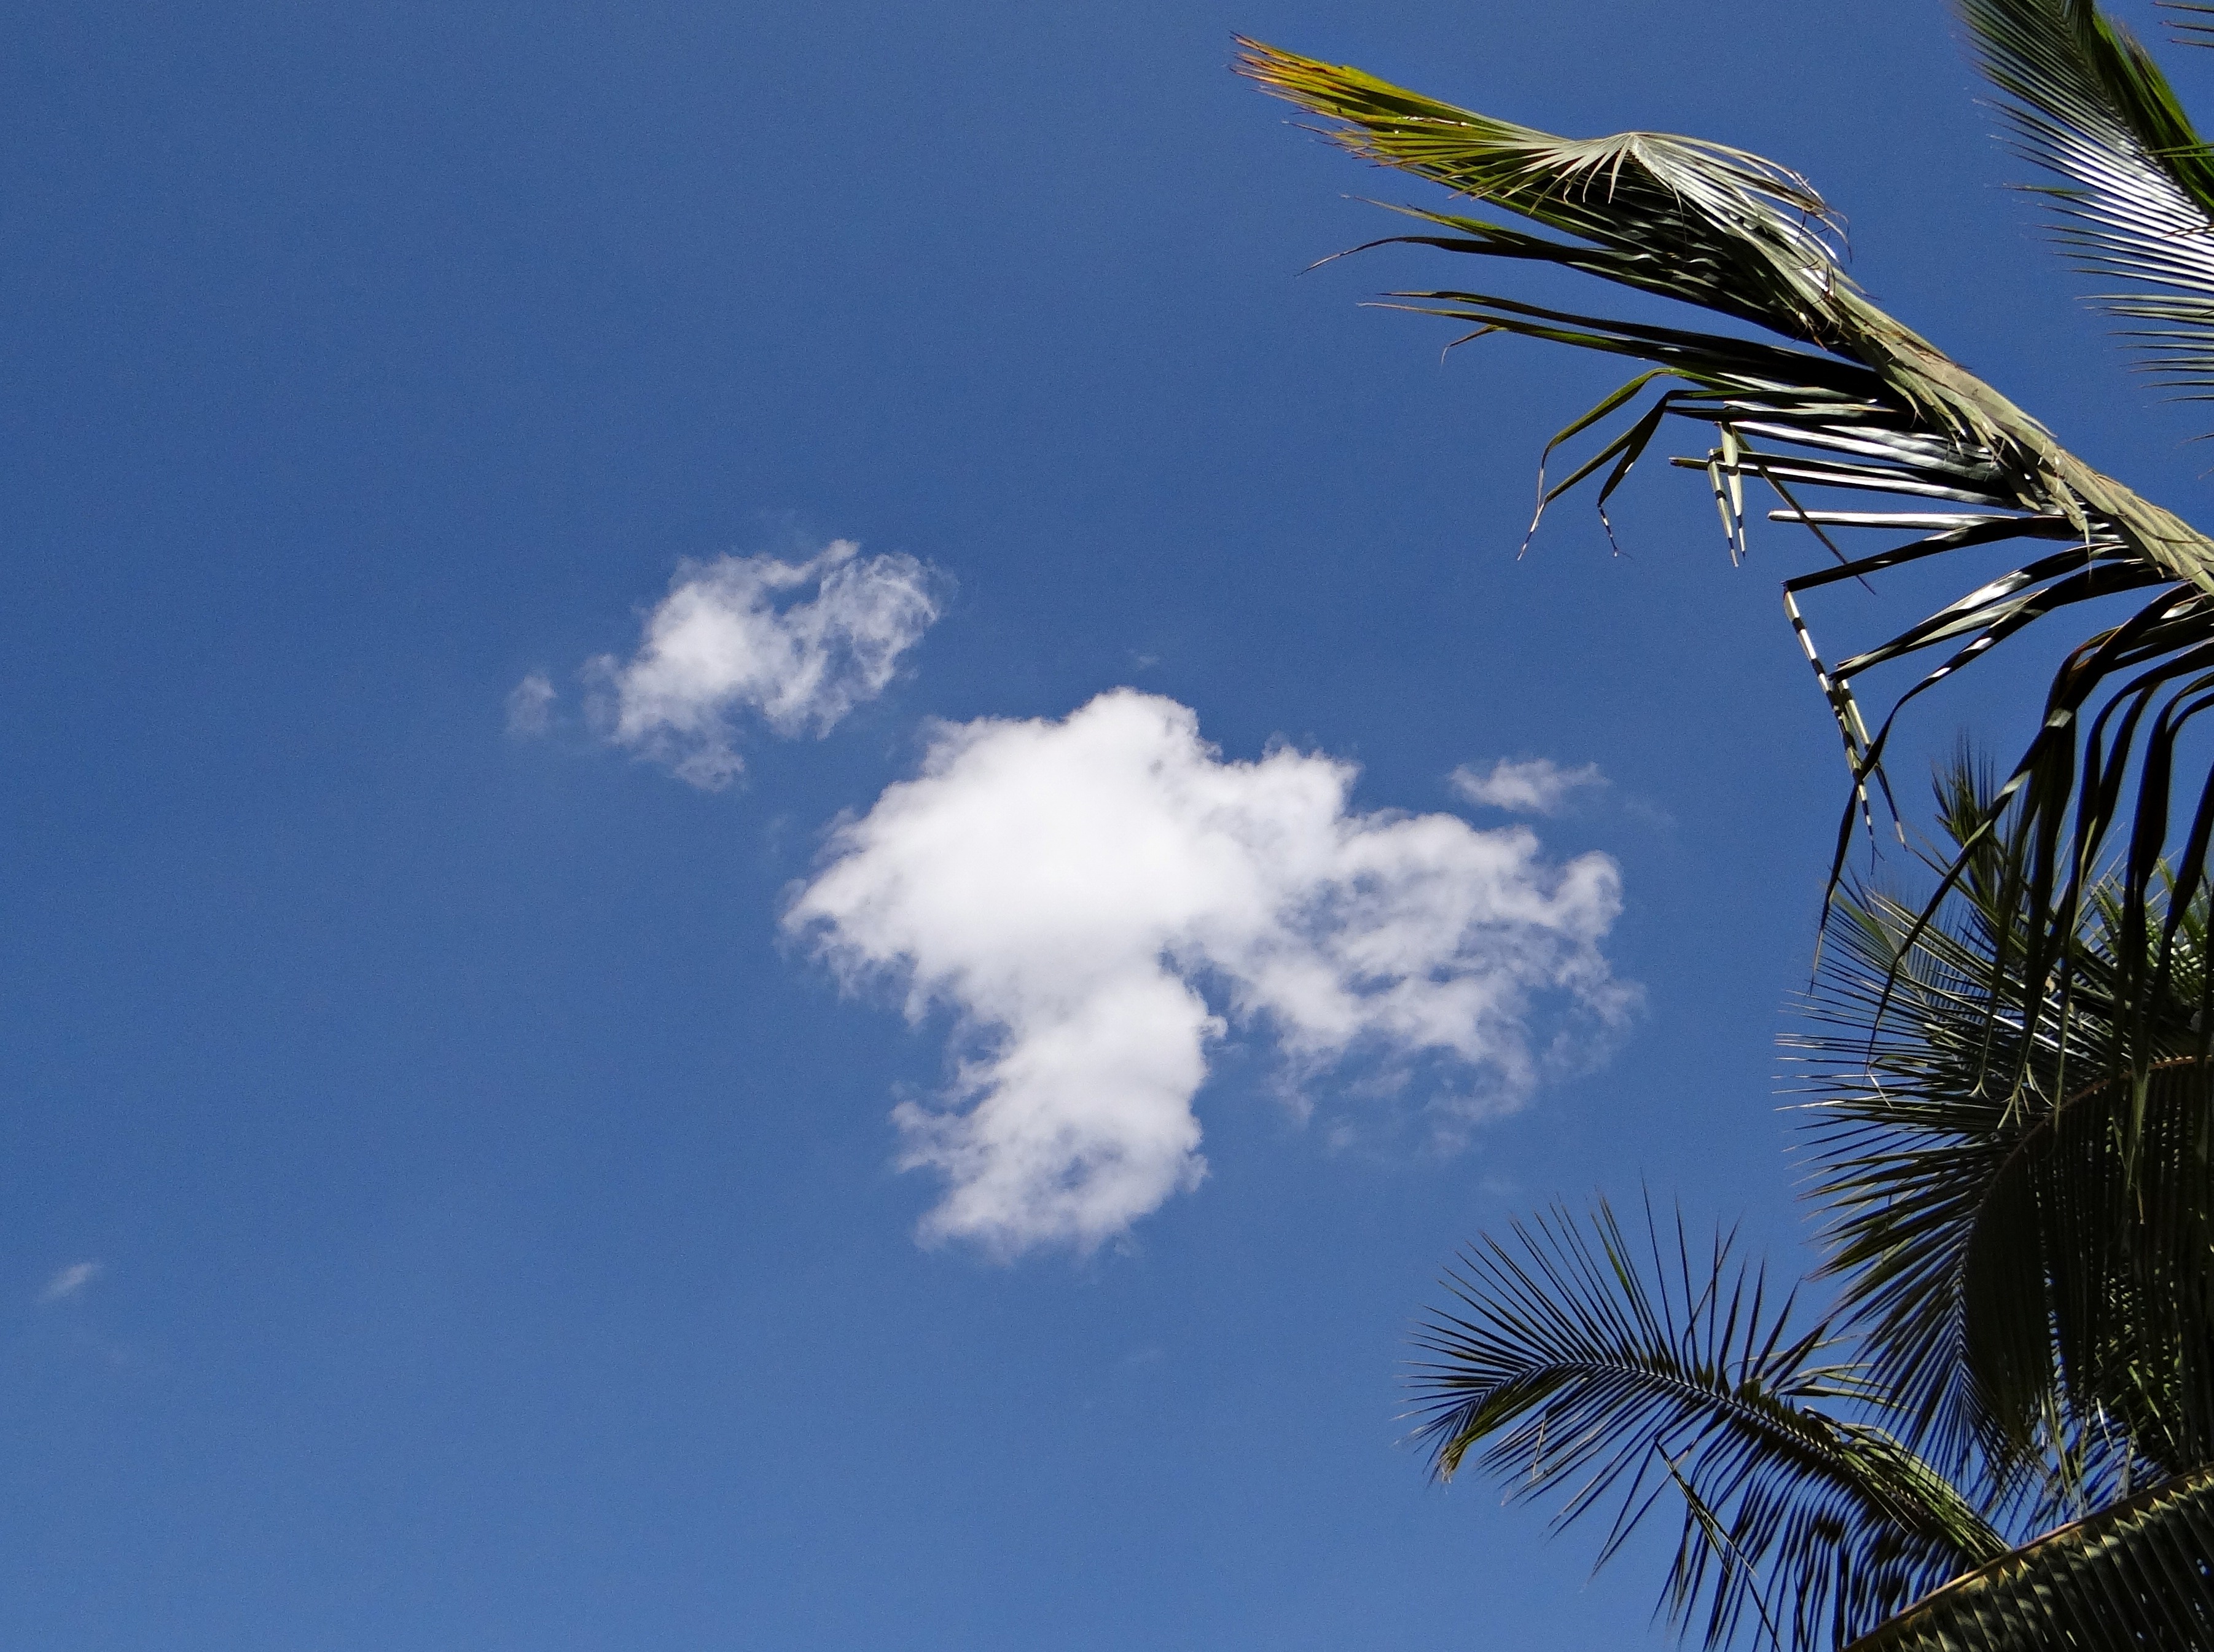
tree, grass, branch, cloud, plant, sky, palm tree, sunlight, flower, wind, cumulus, blue, dharwad, clouds, india, palm leaves, grass family, atmosphere of earth, woody plant, land plant, arecales